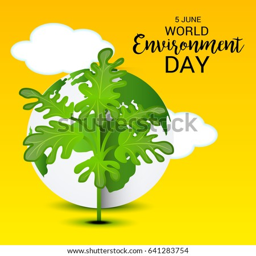
vector illustration of a banner for holiday .